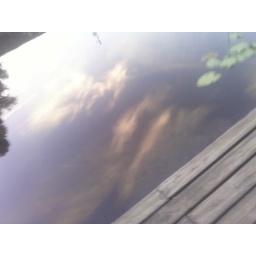
We looked at the sky to the ocean below us.